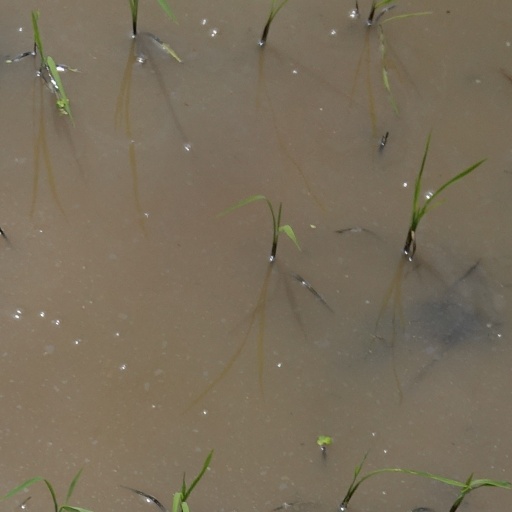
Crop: rice